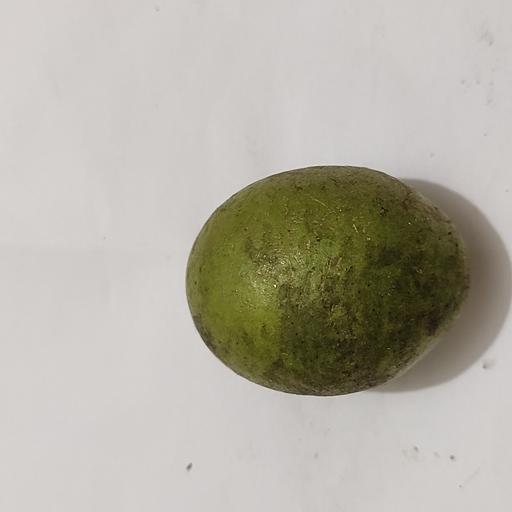
Crop type: Olive